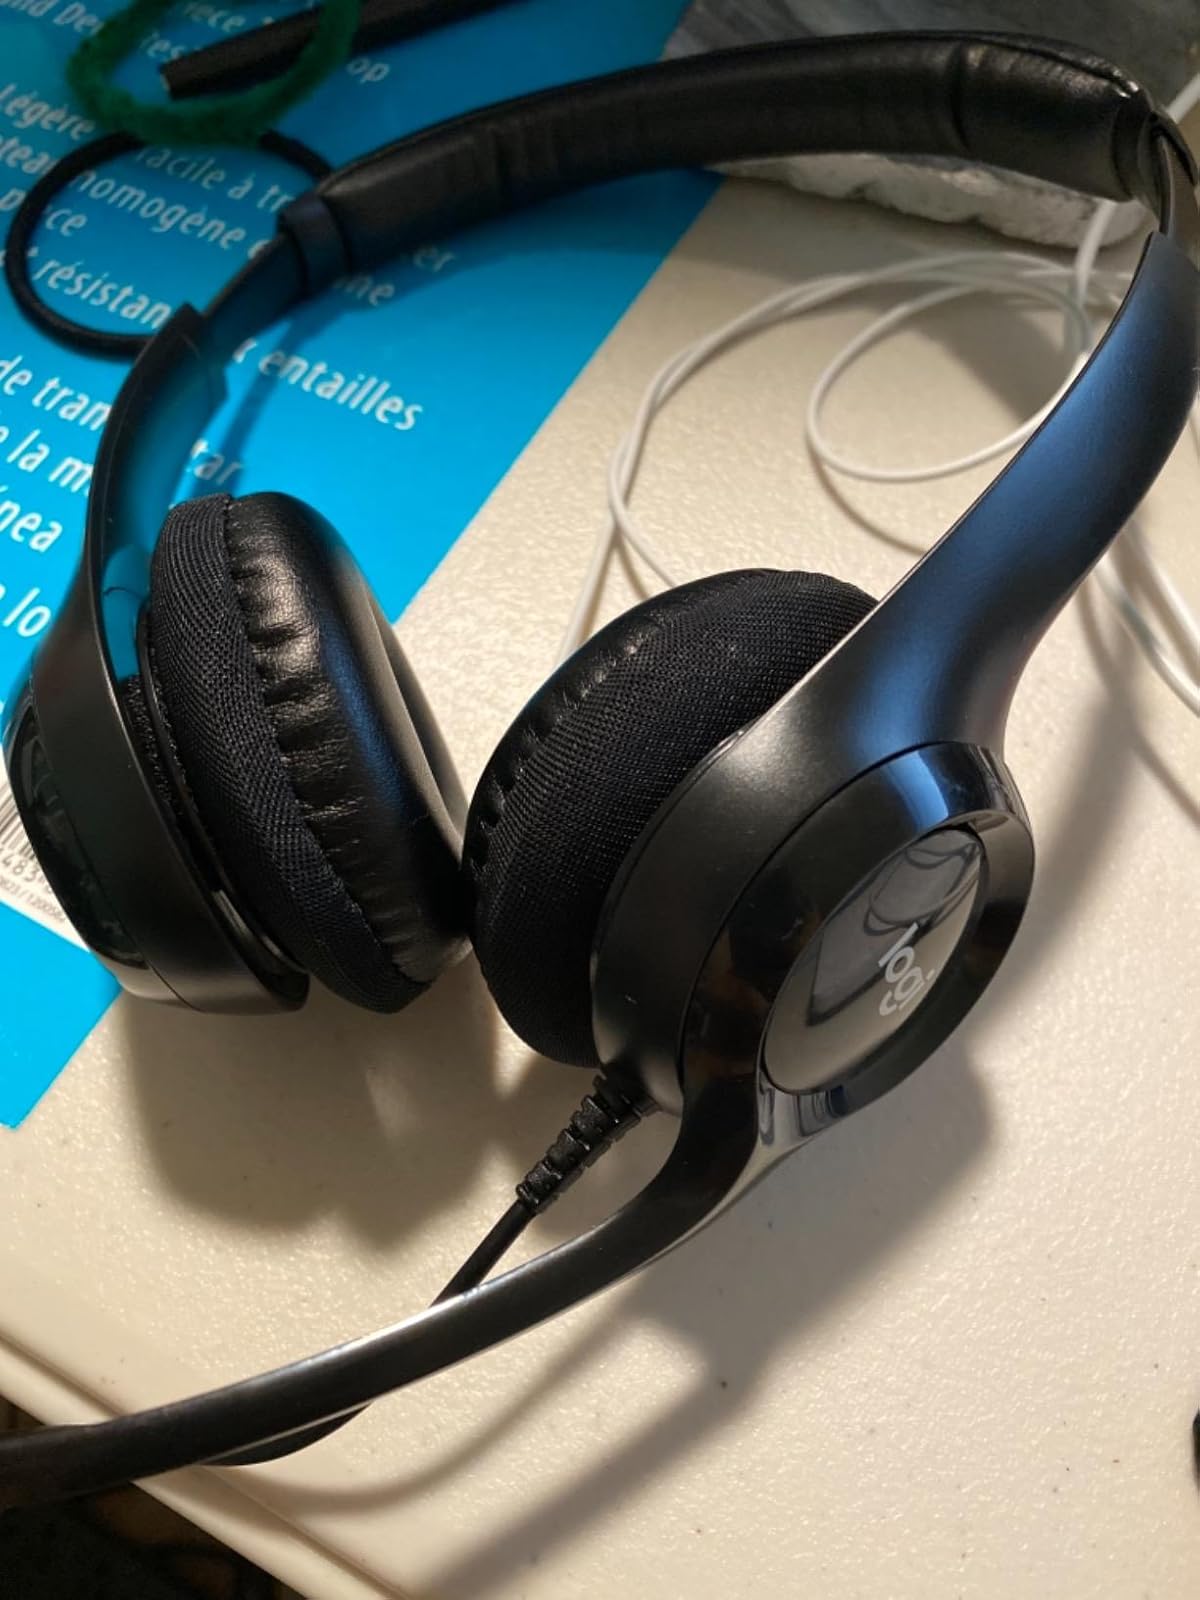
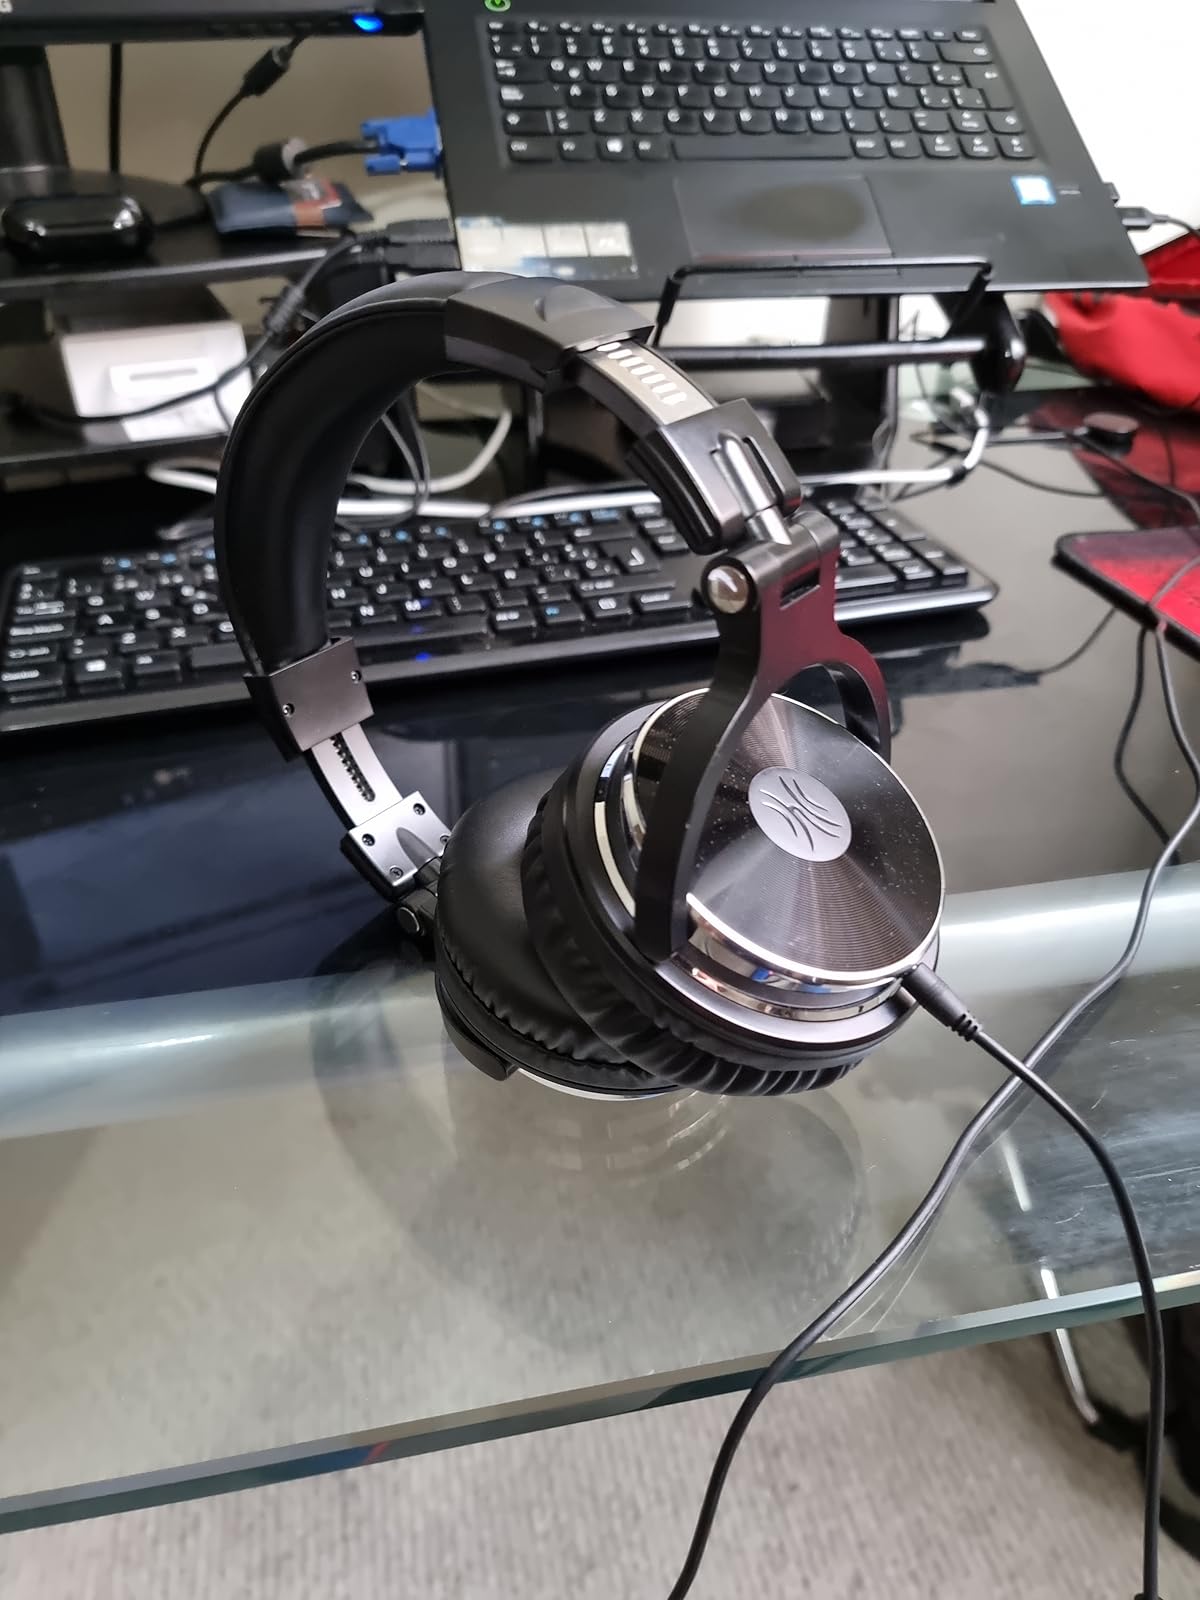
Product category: headphones
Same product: no